Central Park Theater (Chicago, Illinois)

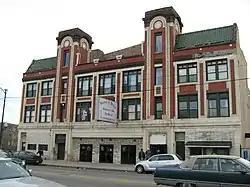

Central Park Theater is a historic theater building at 3531-39 W. Roosevelt Road in the Lawndale neighborhood of Chicago, Illinois. Built in 1917, the theater was the first in the Balaban and Katz chain. Chicago architectural firm Rapp and Rapp designed the Spanish Revival building; their design led them to become the main architects for Balaban and Katz, and later for Paramount Pictures. The firm's design featured two prominent towers on its front facade and was decorated with red brick and terra cotta. The theater was also the first in the world to include mechanical air conditioning, which featured prominently in its advertising during the summer. It provided entertainment to both Lawndale's Jewish community and the African-American community that replaced it in the 1950s, and it is one of the few remaining Lawndale business from the early twentieth century. The theatre was the inspiration for the well known Call of Duty Zombies map, Kino Der Toten.